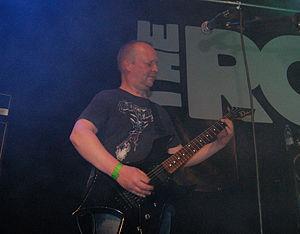
Artillery est un groupe de thrash metal danois, originaire de Taastrup. Le groupe a participé au développement du genre. Après la parution de trois albums et de tournées intenses dans les années 1980 et au début des années 1990, Artillery se sépare en 1991, mais décide de se former à nouveau sept ans plus tard, pour se séparer encore une fois en 2000. Cependant, ils se forment à nouveau en 2007.